Komagamine Station

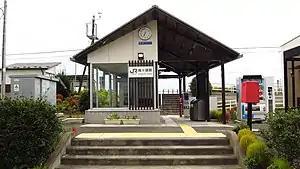
Komagamine Station in October 2017

is a railway station in the town of Shinchi, Fukushima Prefecture, Japan, operated by East Japan Railway Company (JR East).